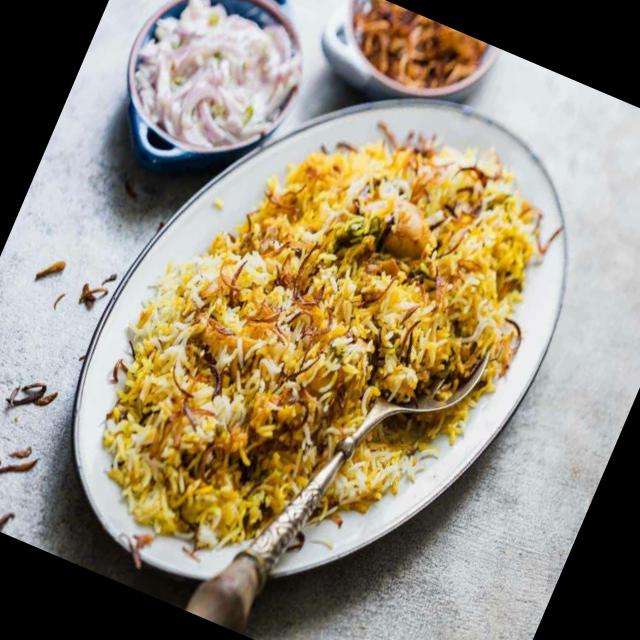
Dish: biryani